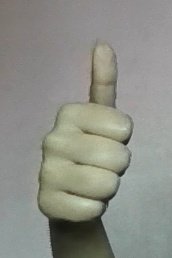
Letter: aleff